Morten Müller

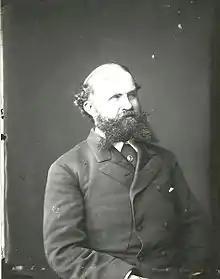
Morten Müller (ca. 1895)

Morten Müller (13 February 1828 – 10 February 1911) was a Norwegian landscape painter.